COVID-19 vaccination in the United Kingdom

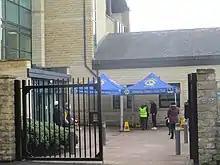
Marshalling for COVID-19 vaccines at a medical centre in Wetherby, West Yorkshire

On 9 December 2020, the MHRA issued updated guidance, after two cases of anaphylaxis and another case of a possible allergic reaction following the vaccination. In the statement, June Raine, MHRA chief executive, said: